Johann Baptist Beha

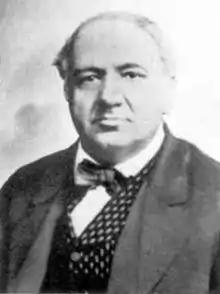

Johann Baptist Beha (1815 - 1898) was a prestigious Black Forest clockmaker born in Oberbränd (Eisenbach). He was trained by his father, the master clockmaker Vinzenz Beha (1764-1868), in his workshop where he built around 365 clocks between 1839 and 1845. At that time V. Beha was already known for the quality of his clocks, he made the so-called Shield cuckoo clocks.